Evansville and Eastern Electric Railway

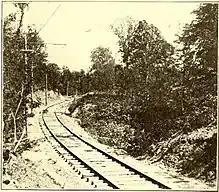
Picturesque spot on the Evansville and Eastern Electric Railway

The railroad extended a distance of from Newburgh, Indiana, which had a population of about 1500 people, to Rockport, having about 3500 inhabitants, with a spur north to Richland, Indiana. However, traffic arrangements had been made with the Evansville Suburban & Newburgh Railroad, whereby railcars were operated into Evansville over the tracks of the latter company.